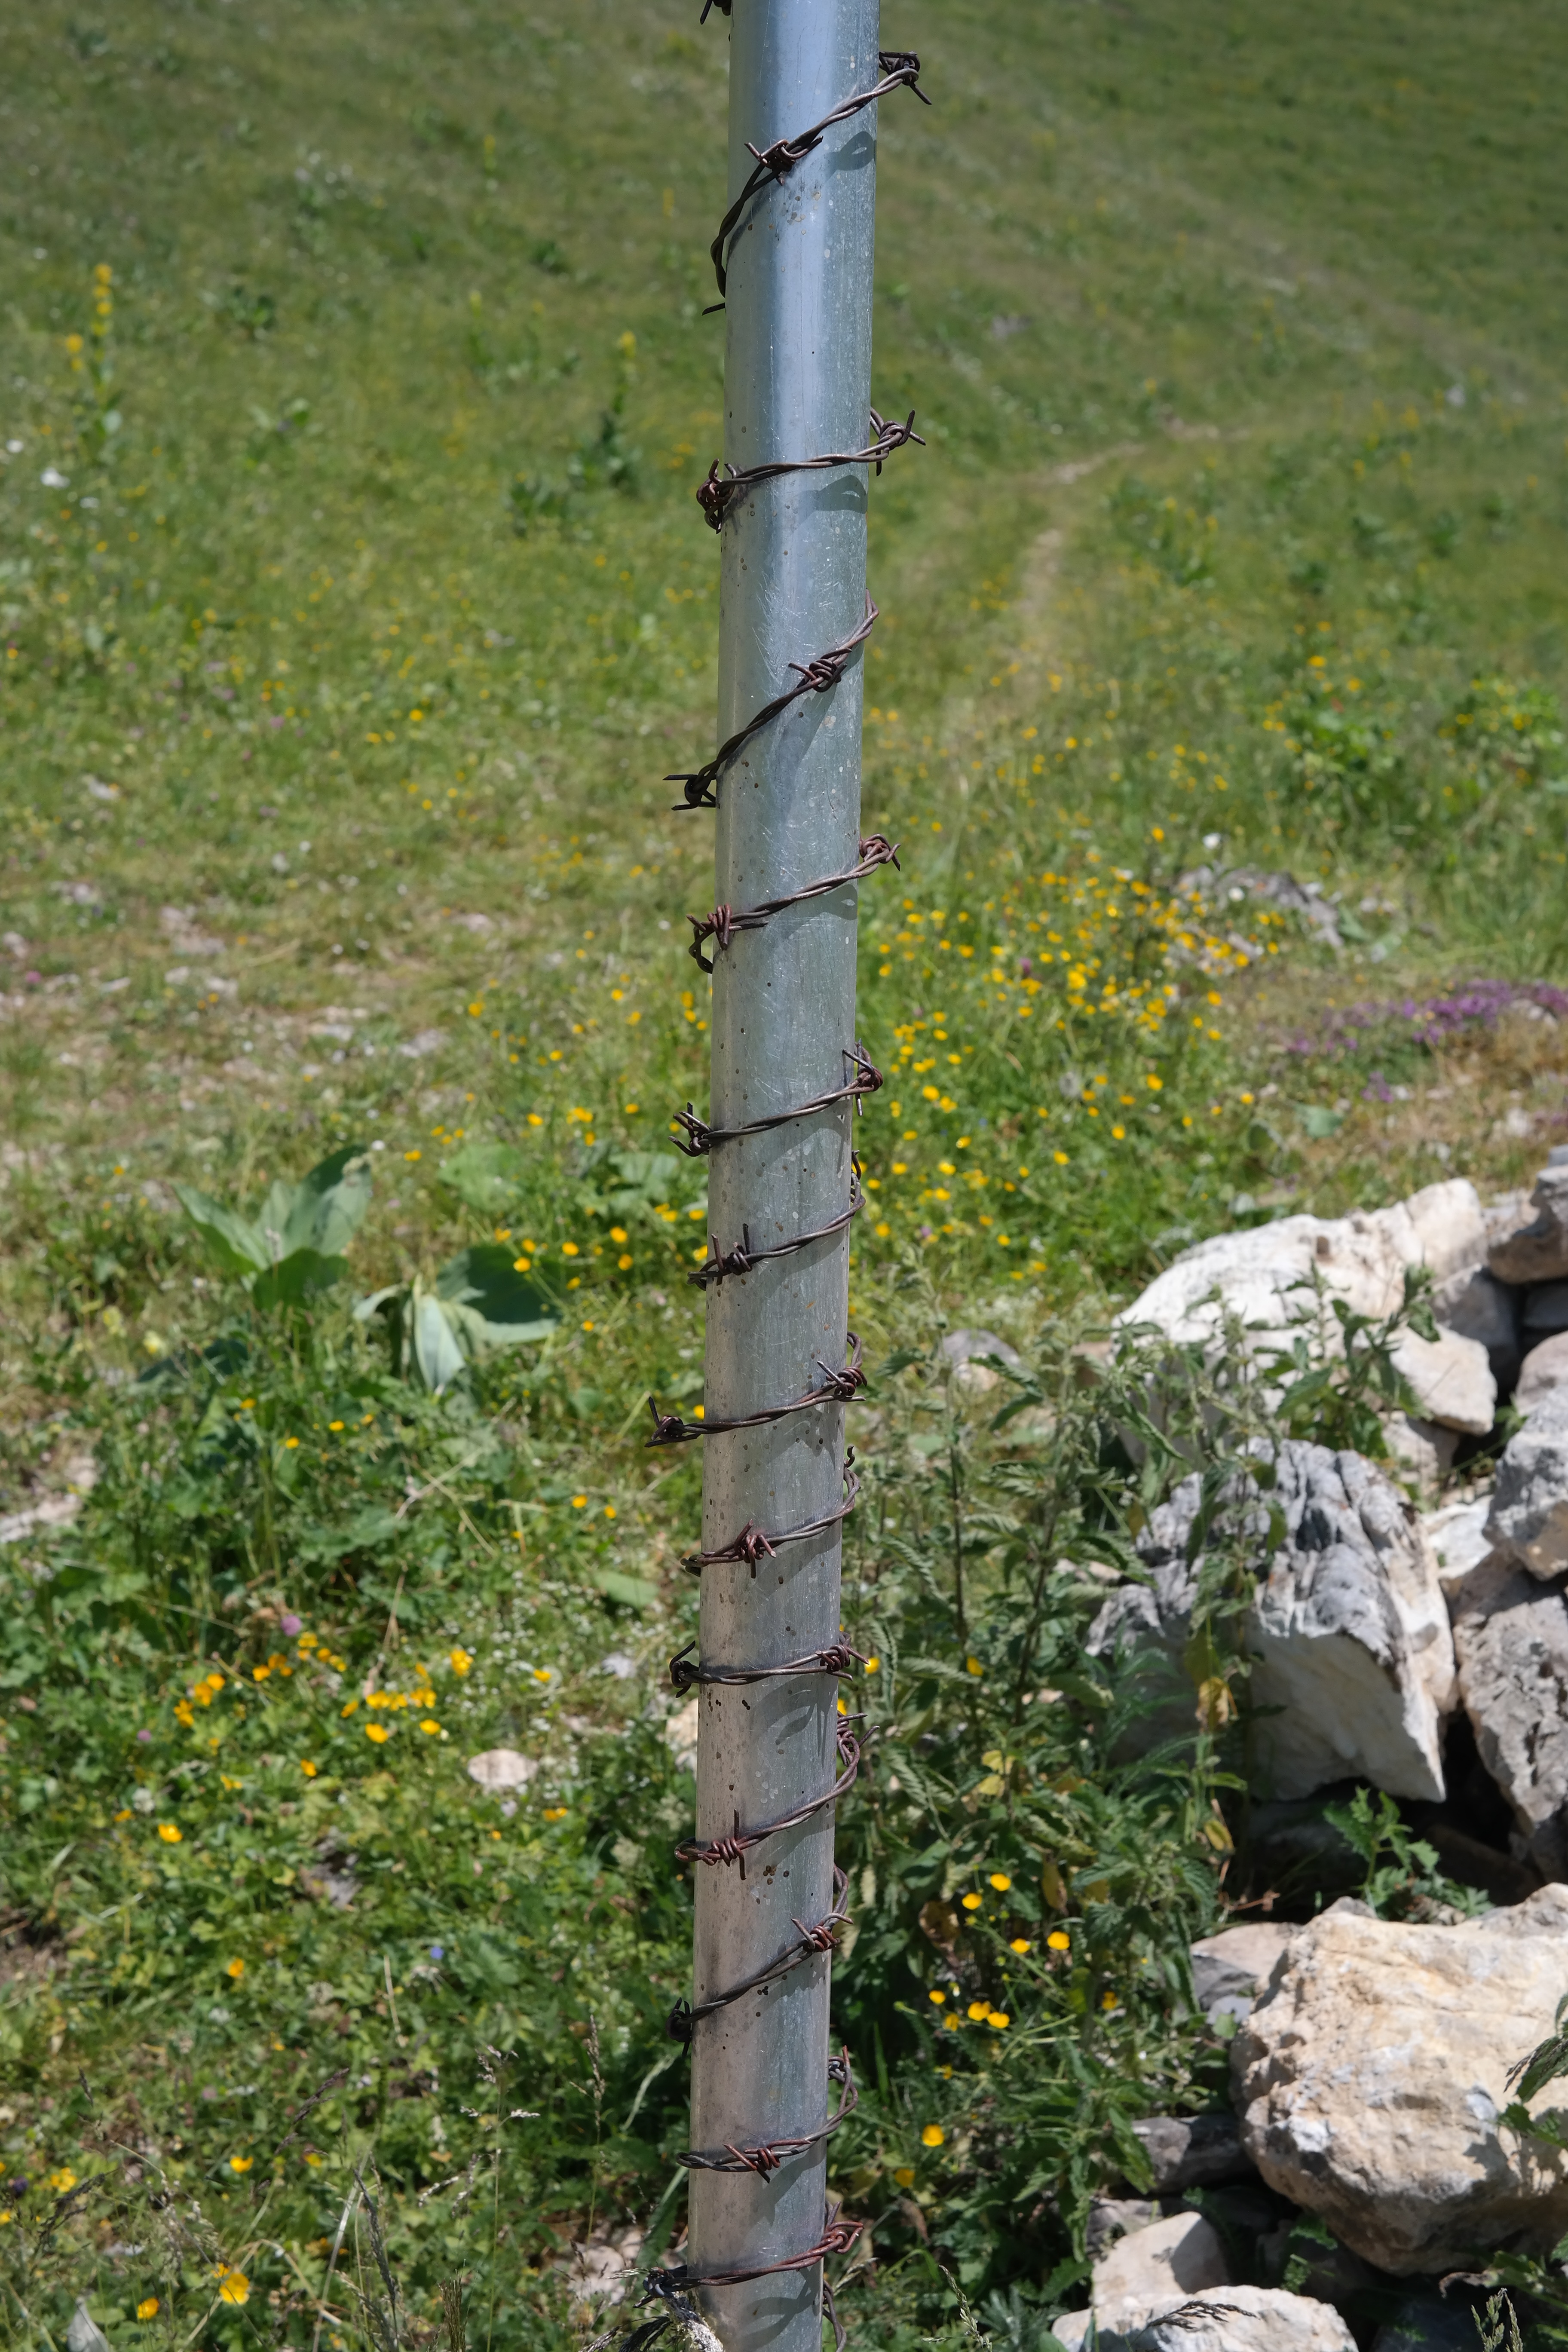
tree, grass, barbed wire, post, plant, trail, lawn, flower, garden, protection, protected, woody plant, outdoor structure